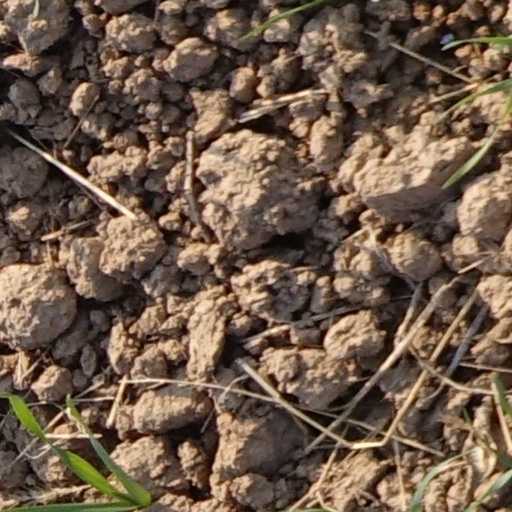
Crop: wheat